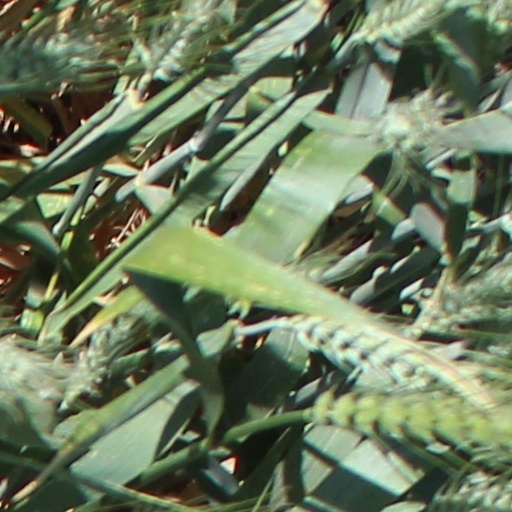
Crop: wheat